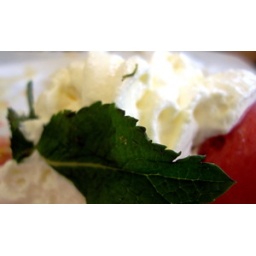
Sorbet with an Inch worm garnish. Pat put him in the flower box